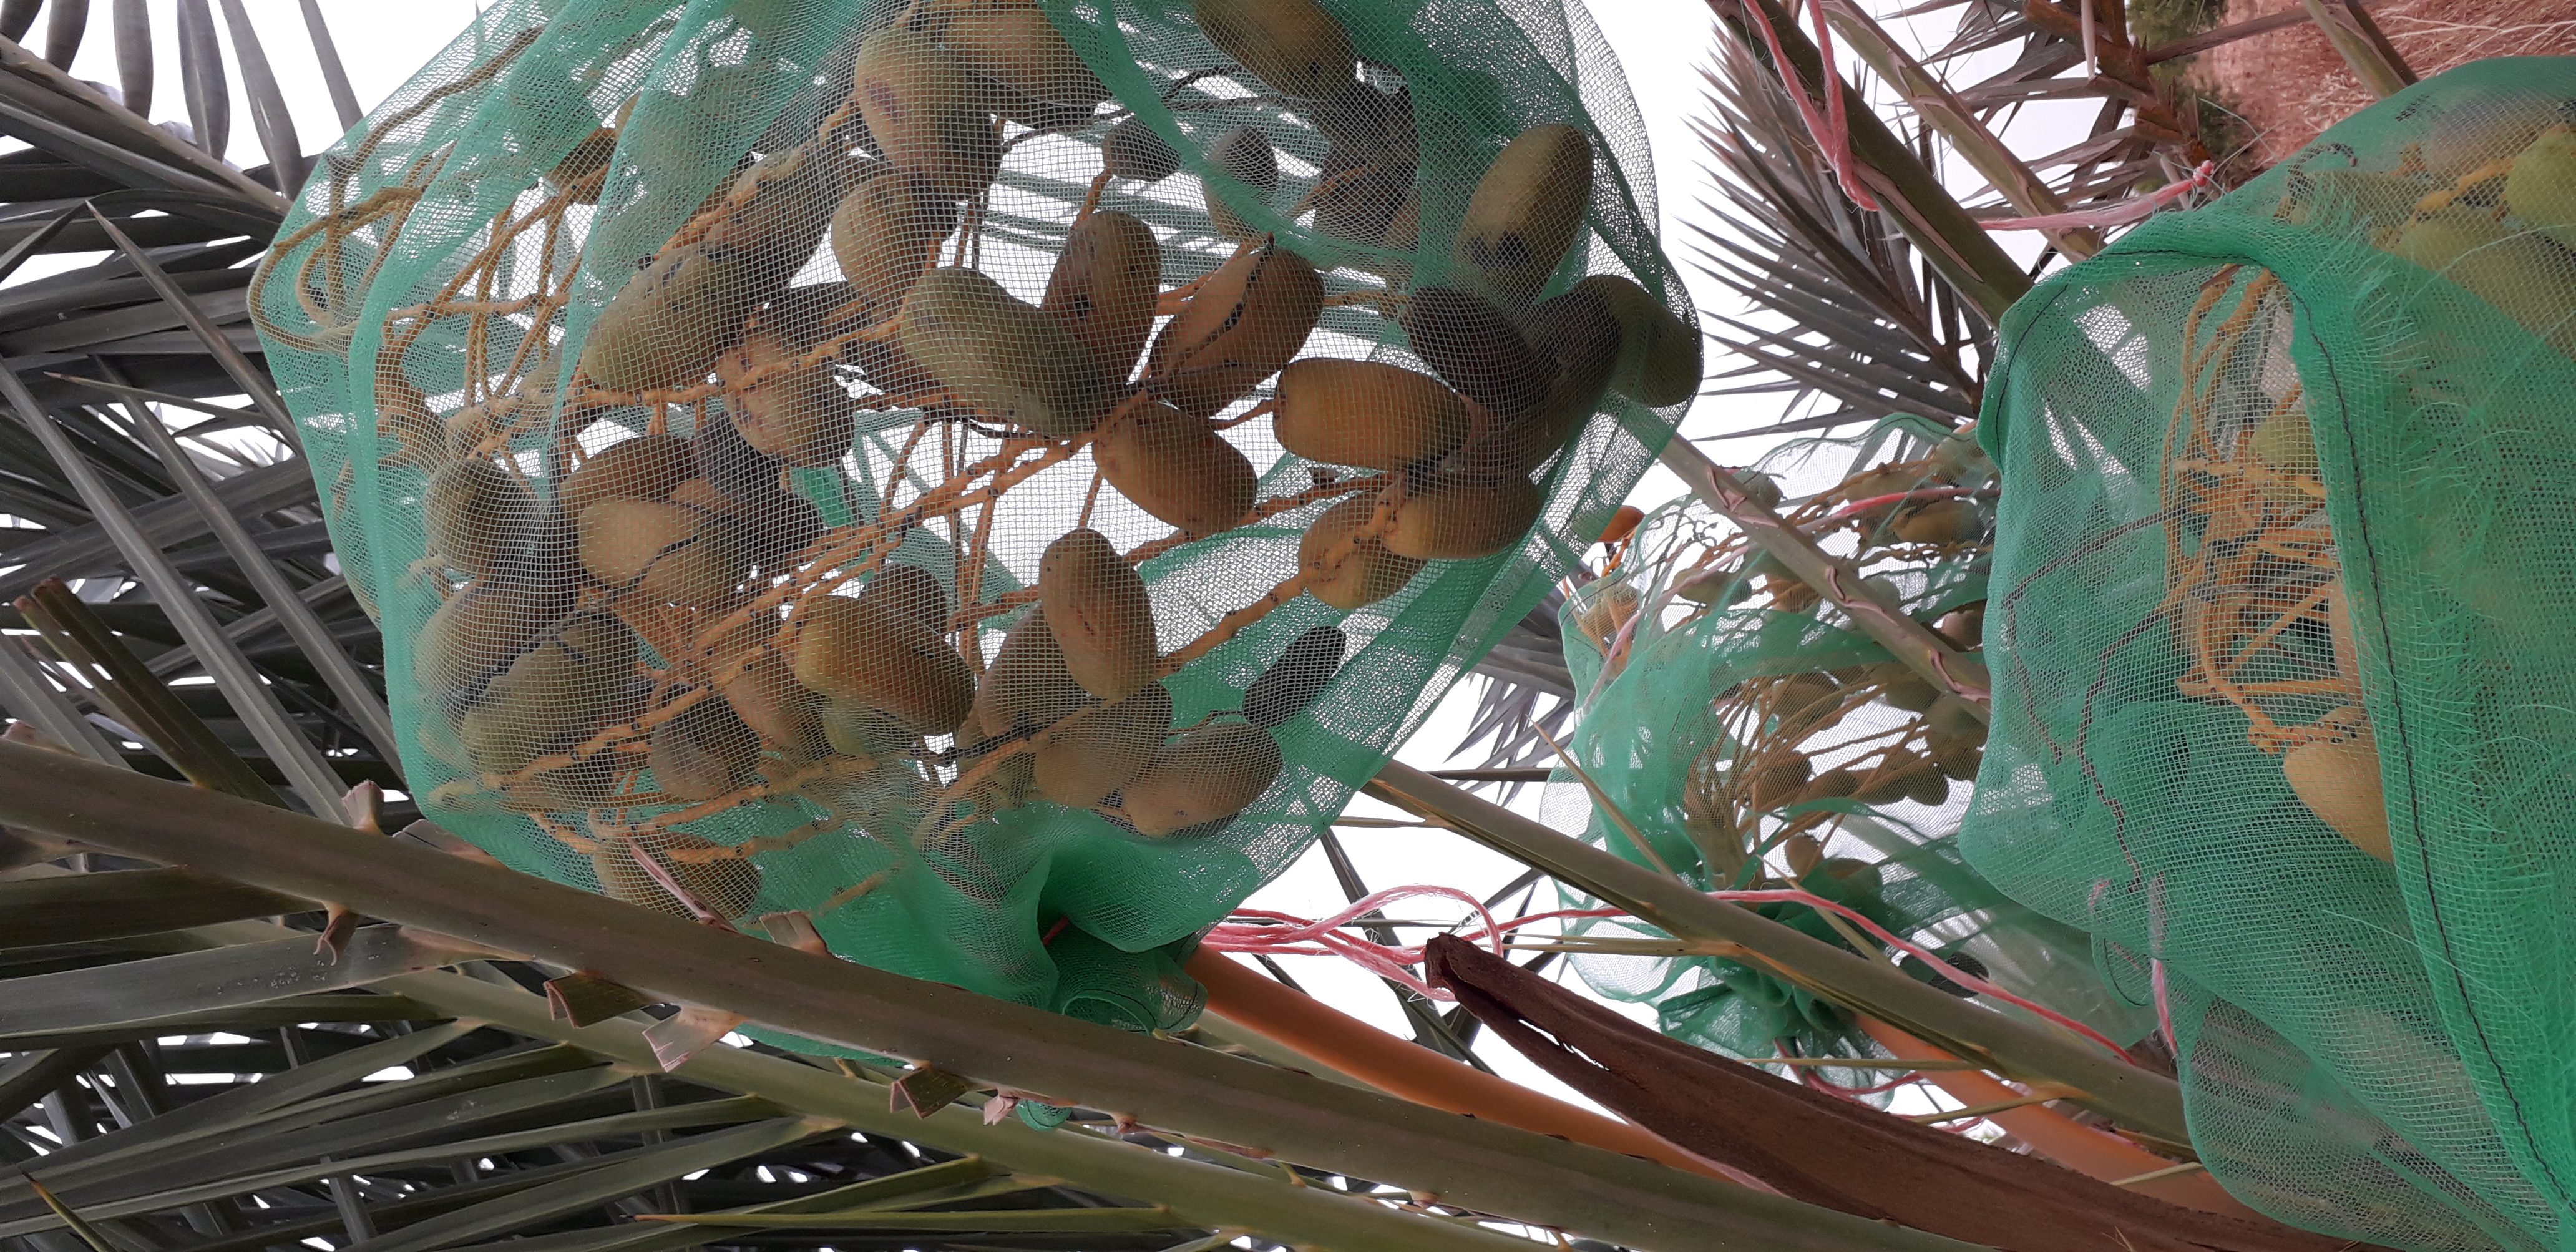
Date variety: Boumajhoul